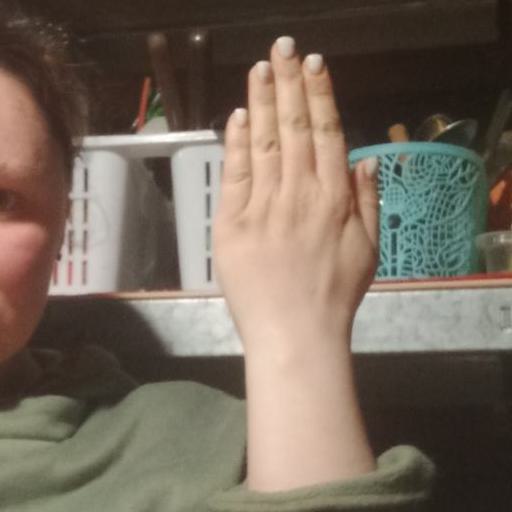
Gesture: stop_inverted